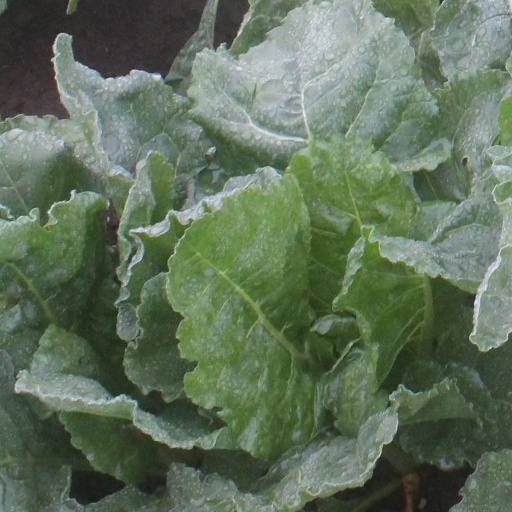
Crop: sugar beet